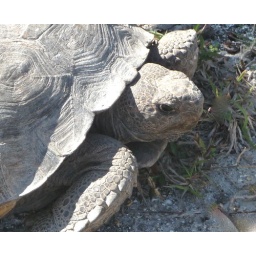
Turtle walking along the road in Lovers Key State Park